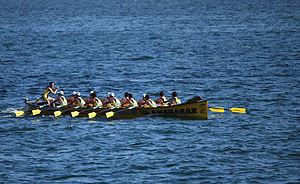
Départ de la première manche à Getxo (Biscaye).